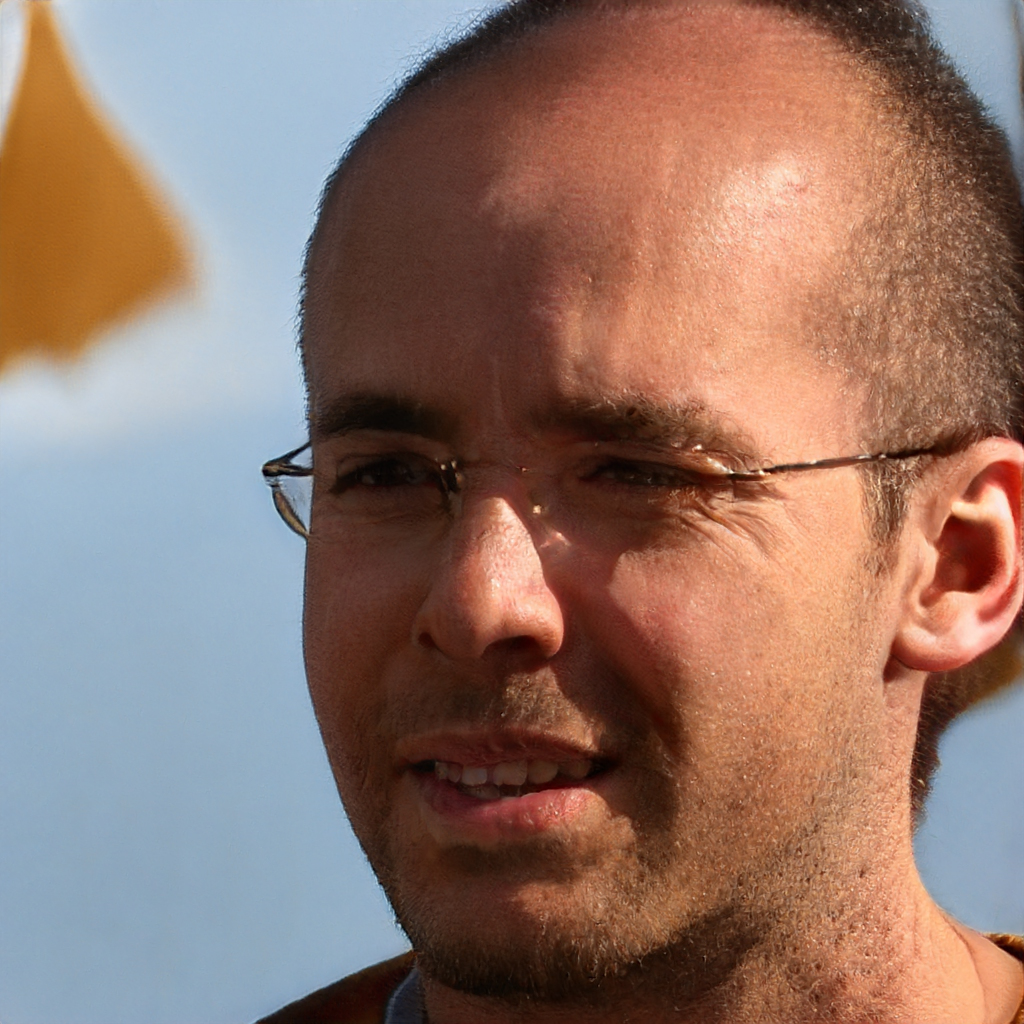
Portrait style: Real Portrait